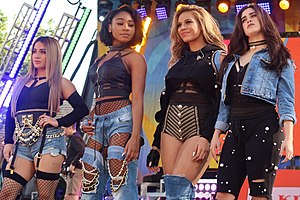
Fifth Harmony
Fifth Harmony er en amerikansk pigegruppe, der har eksisteret siden 2012. Gruppen består af Ally Brooke, Normani Kordei, Dinah Jane, Lauren Jauregui og tidligere Camila Cabello, indtil hun forlod gruppen i december 2016.